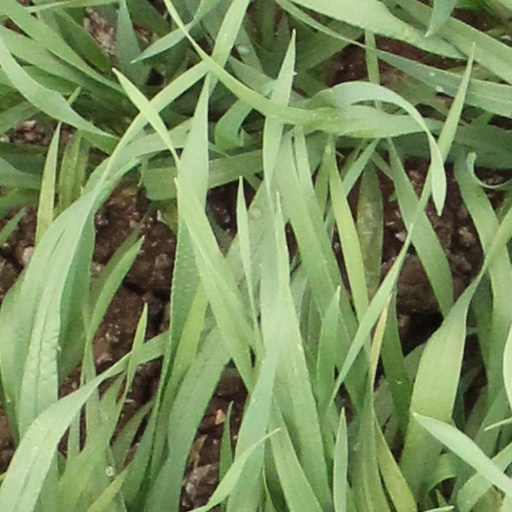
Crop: wheat